Ninjemys

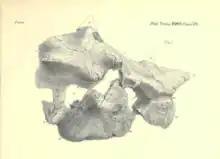
An illustration of the holotype skull of "Ninjemys" without plaster

"Ninjemys" was a large turtle with a broad head and distinct horn-like protrusions along the back of the head and an armored tail ending in a small tailclub. Like in other meilaniids, the skull of "Ninjemys" was highly ankylosed (fused), obscuring the sutures between the individual cranial bones. However, the scales covering the head and the horns of meilaniids leave prominent marks on the underlying bone, which have been used as substitutes for the fused sutures and are deemed diagnostic for the different genera. Additionally, the shape and size of the horns of these turtles also differs notably between the members of this family. The most prominent horns or scale areas are located at the back of the skull and designated A, B and C (from back to front) by Gaffney.